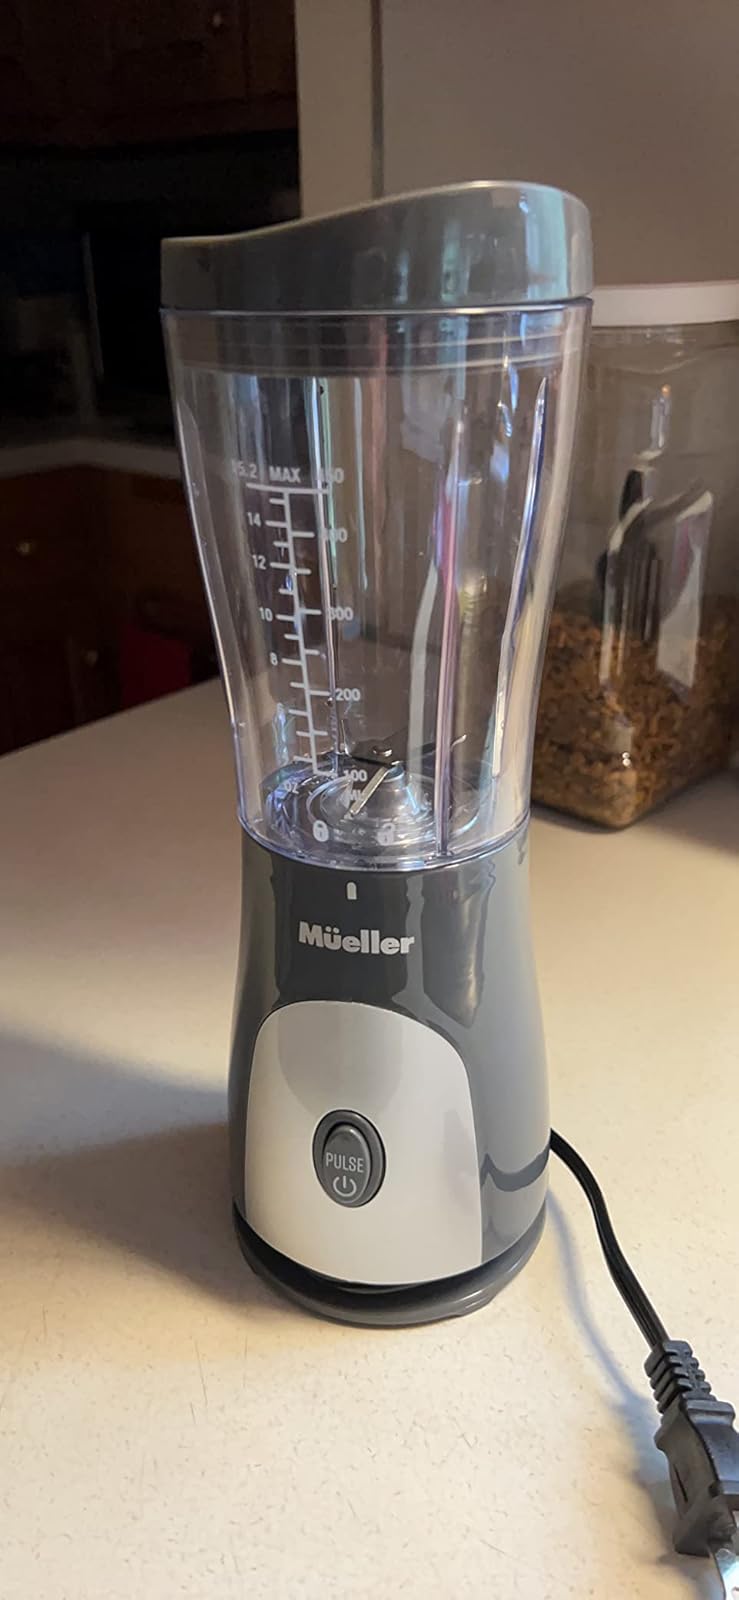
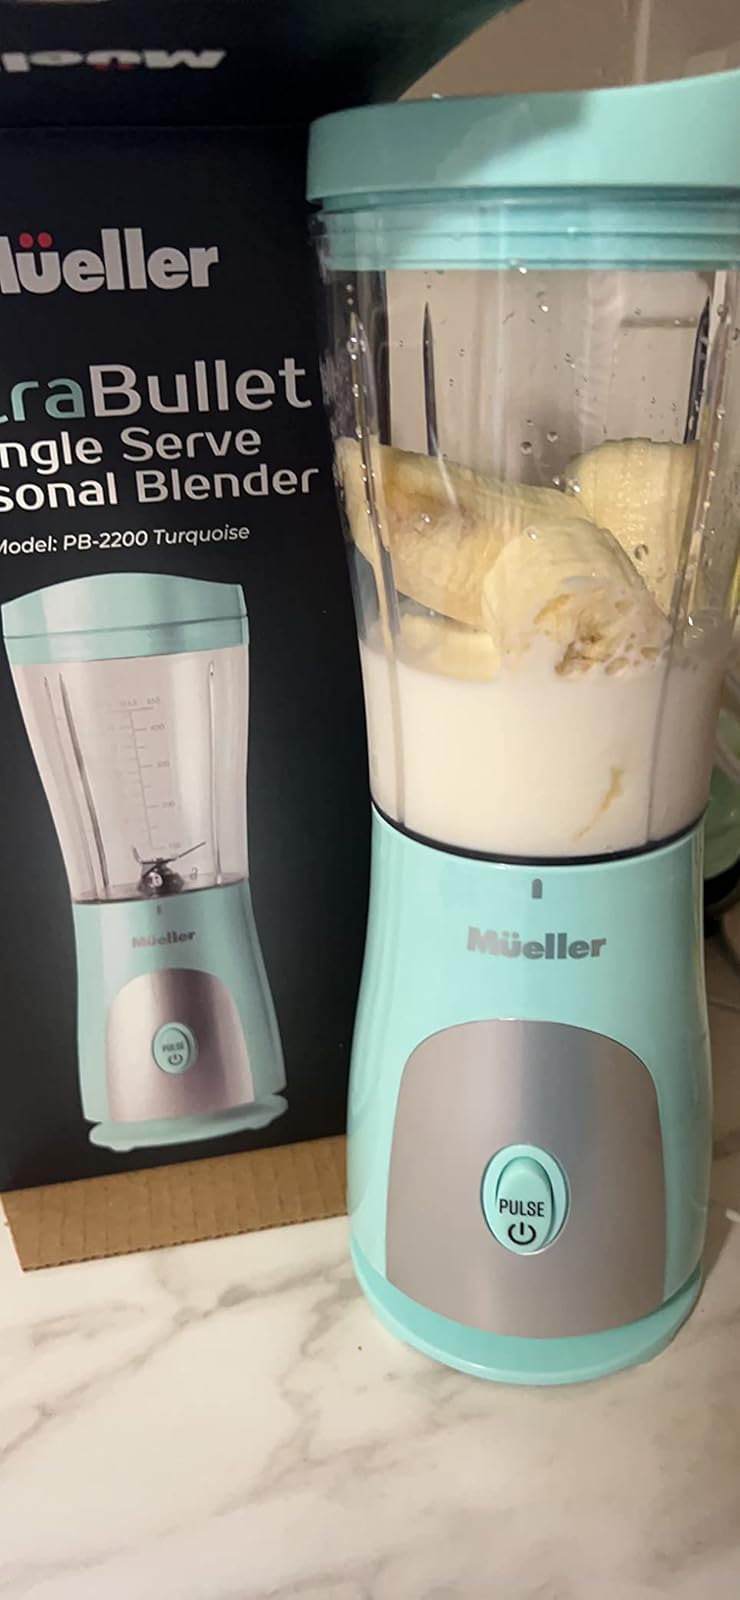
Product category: items_blender
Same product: no